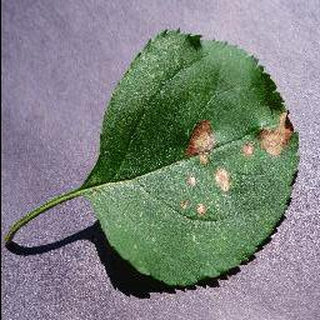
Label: apple_black_rot